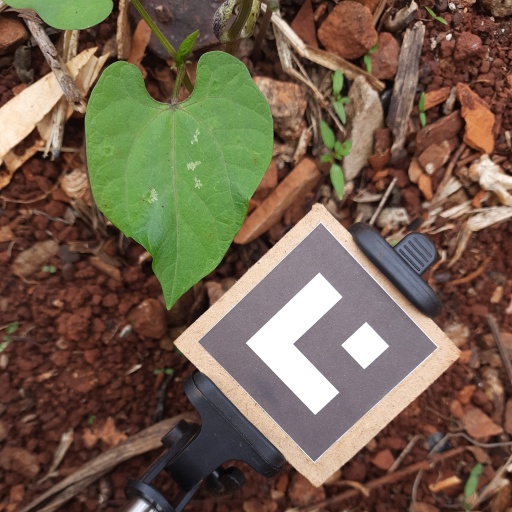
Observations: wavy surface, no eating holes, under shade